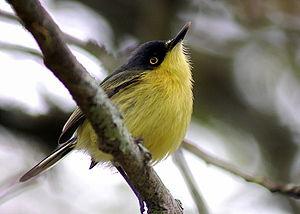
En ornithologie, le Todirostre à dos noir est le nom normalisé attribué à l'espèce Poecilotriccus pulchellus par la Commission internationale des noms français des oiseaux. Il peut aussi désigner une autre espèce d'oiseaux de la famille des Tyrannidae :